Memories in March

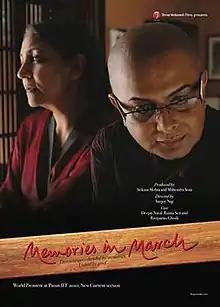
Film poster

Memories in March is a 2010 Indian drama film directed by Sanjoy Nag. The film stars Deepti Naval, Rituparno Ghosh, and Raima Sen. The film is an effective exploration of a situation wherein a bereaved mother comes to terms with her late son's sexual identity. The film was released on 1 Apr 2011.